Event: Nepal Earthquake
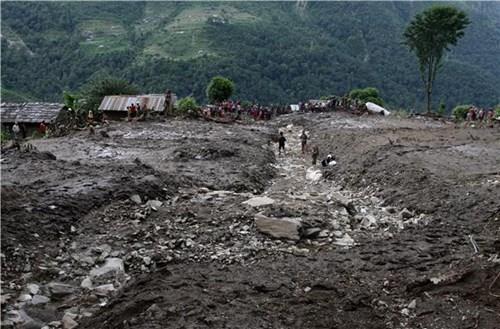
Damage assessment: damage